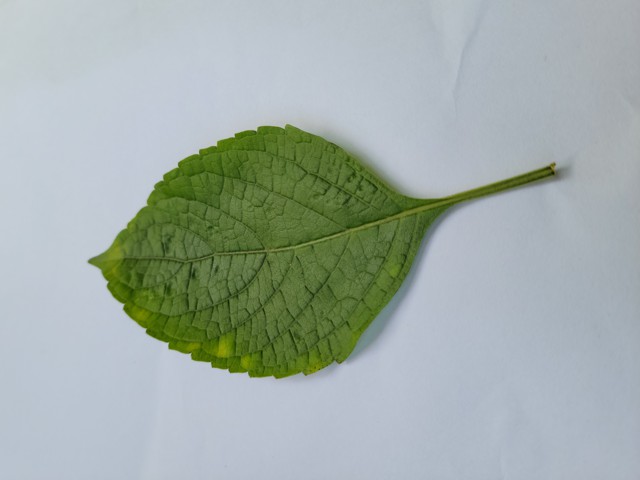
Plant: ramtulsi